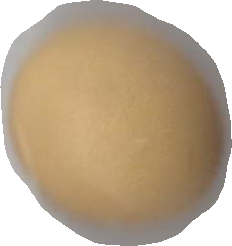
Variety: Grobogan